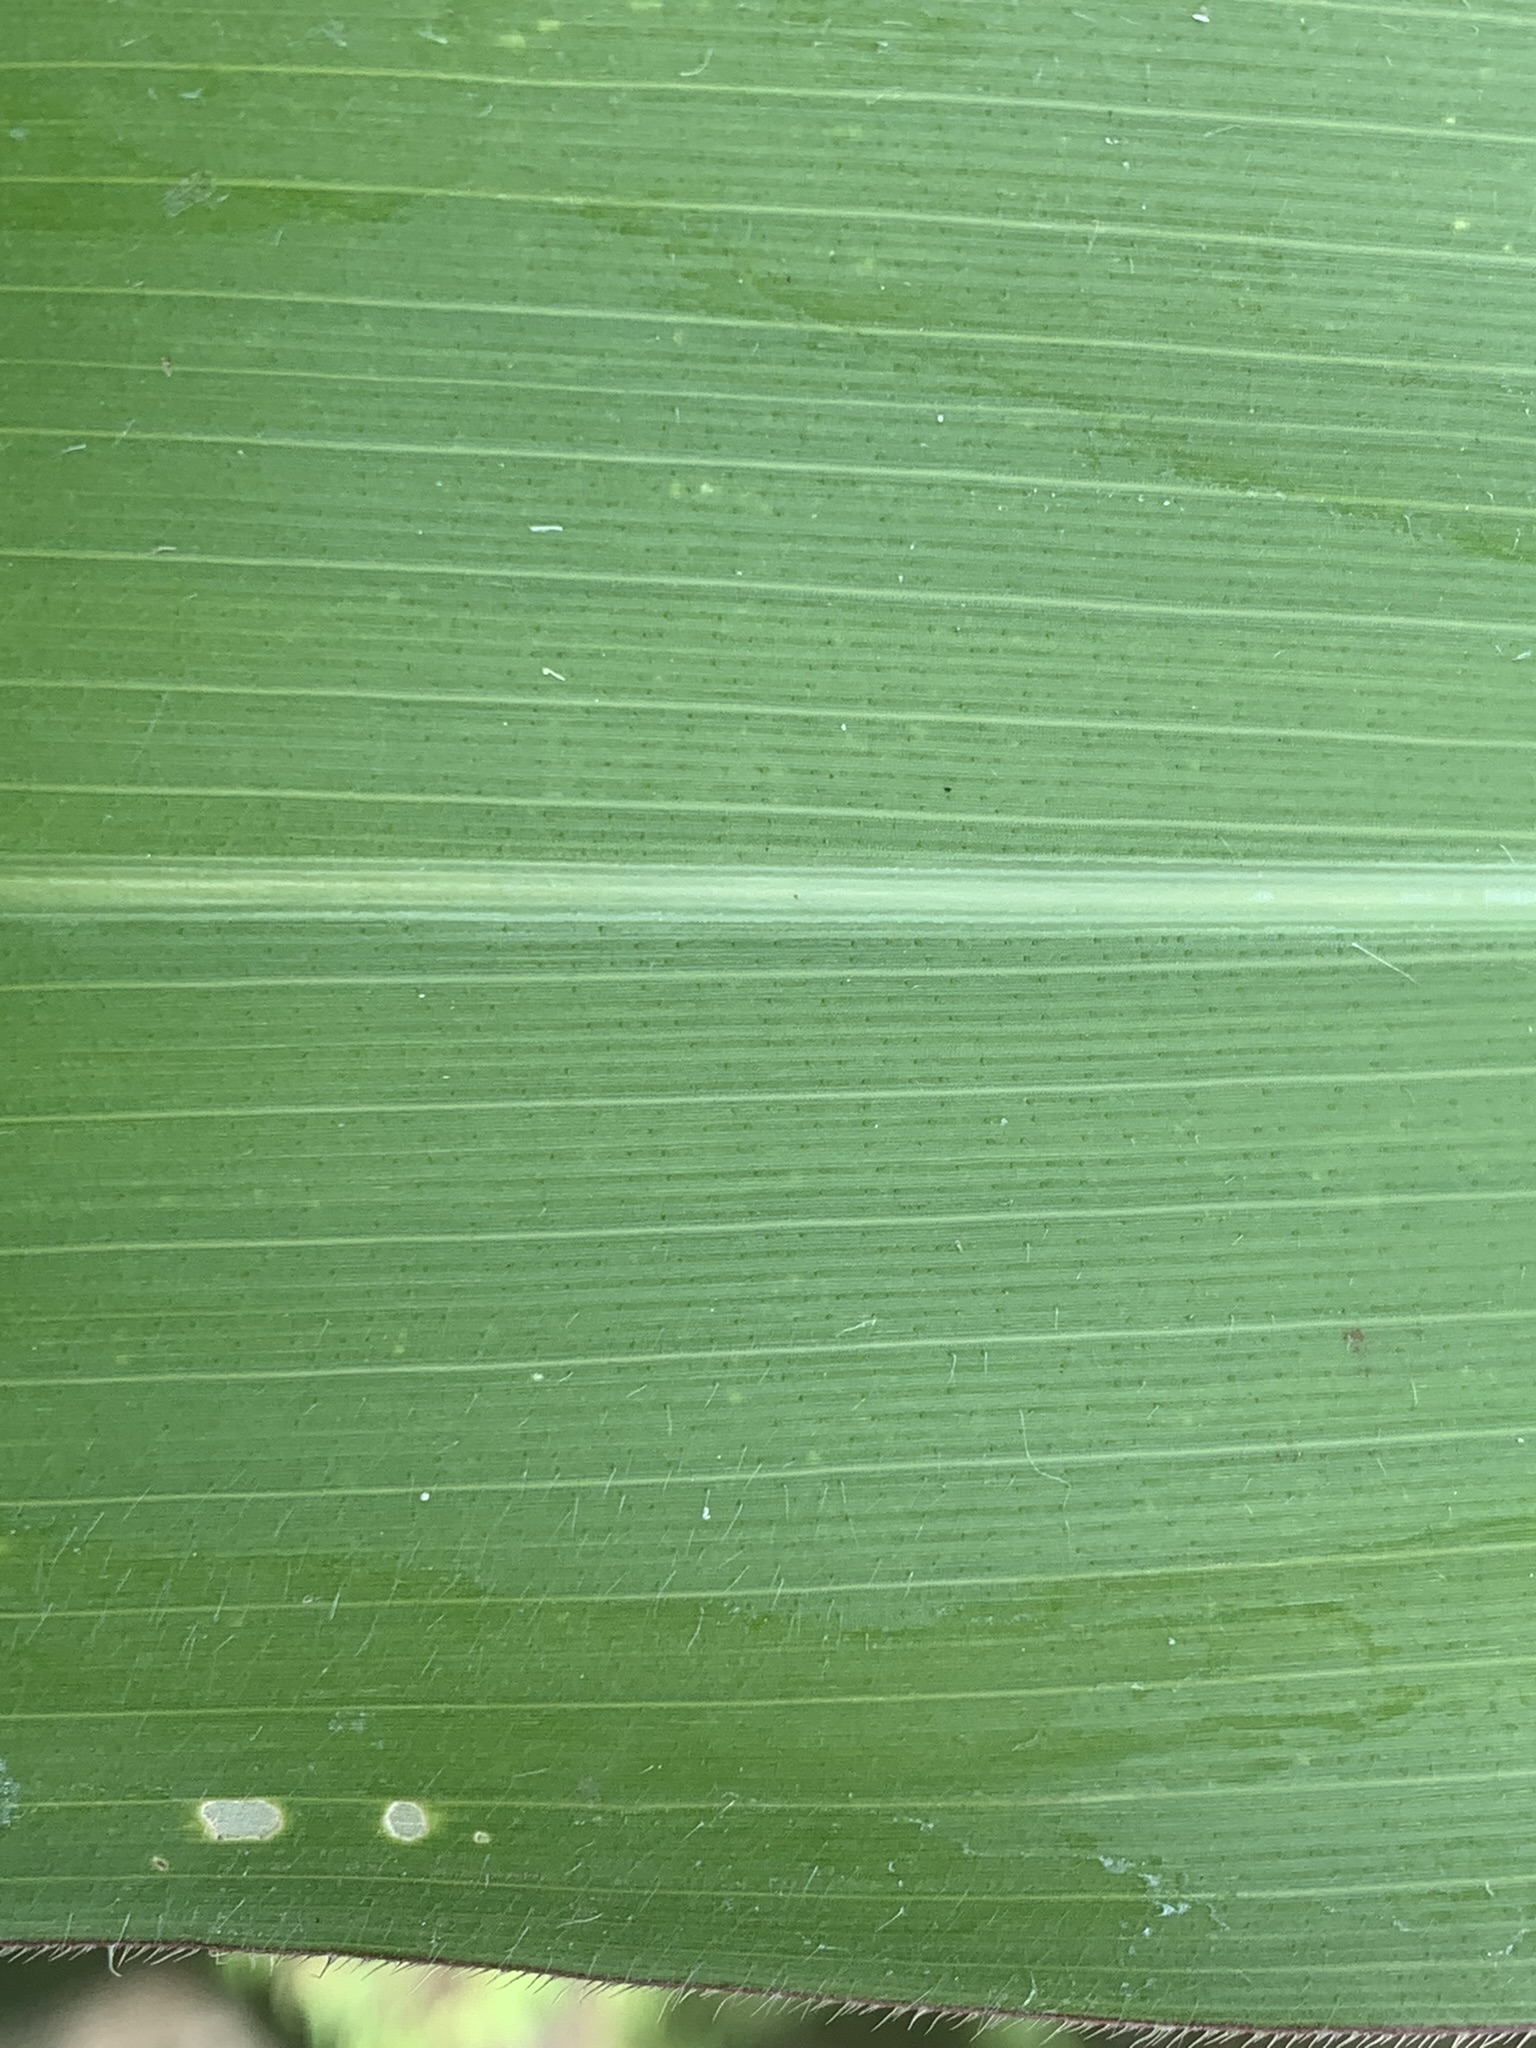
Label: Healthy